Lindholm amulet

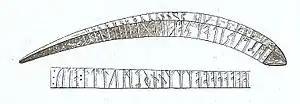
The Lindholm amulet, as drawn by Stephens in 1884.

The Lindholm "amulet", listed as DR 261 in Rundata, is a bone piece, carved into the shape of a rib, dated to the 2nd to 4th centuries (the late Roman Iron Age) and has a runic inscription. The Lindholm bone piece is dated between 375CE to 570CE and it is around 17 centimeters long at its longest points. It currently resides at the Lund University Historical Museum in Sweden.